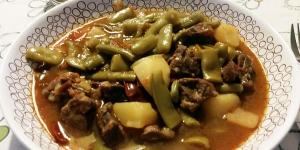
estofado de carne con patatas y judias verdes